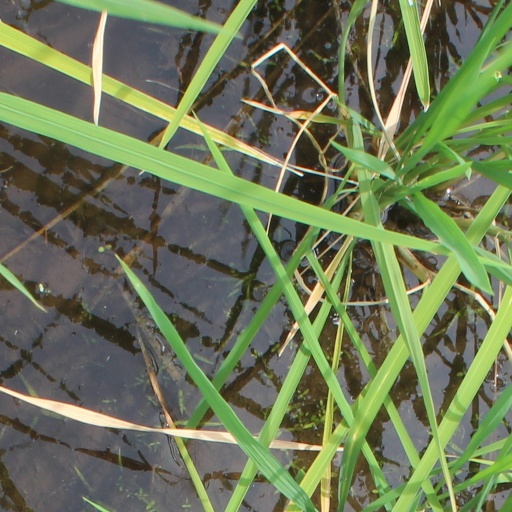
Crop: rice